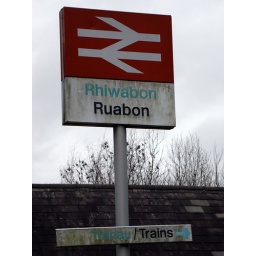
A weather worn train station sign in Ruabon / Rhiwabon.